Etawah

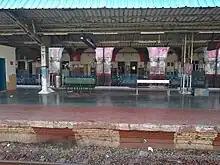
Itawah Jn Railway Station

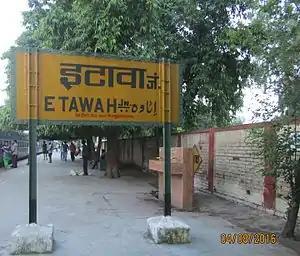
Etawah Jn

Etawah Junction railway station is the main station of the city as well as of the Howrah-Delhi main line and Guna - Etawah Rail Line. It is a NSG-3 category station of Prayagraj division of North Central Railway. It has a secondary railway line to Agra via reserved sanctuary area. Etawah - Mainpuri line is also constructed and train is running between Etawah and Mainpuri. One another railway line from Etawah to Bindki is to be constructed. It has halt for fastest trains like Kanpur New Delhi Shatabdi Express, Lucknow Swarna Shatabdi Express and many more. Etawah Junction is one of the cleanest railway station of Indian Railways. Necessary basic amenities like water taps, pay and use toilets, foot over bridges, elevators, platform shed, waiting hall, railway enquiry window, computerized reservation hall, ATMs, food stalls, integrated train information system, train announcement system, train display boards, platform - coach indicators, infotainment screens, wheelchair accessible ramp can be found at the station. The city is also served by four other railway stations viz. Udi Junction, Sarai Bhopat, Ekdil and Vaidhpura.